Mitsubishi B2M

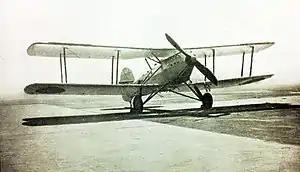

The Mitsubishi B2M was a Japanese carrier-based torpedo bomber of the 1920s and 1930s. It was built by Mitsubishi to a design by Blackburn Aircraft of Britain and was operated by the Imperial Japanese Navy.